Isle of Man Railway locomotives

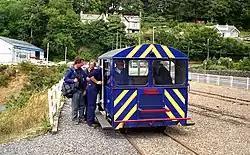
No.23 giving rides at Laxey as part of the "International Railway Festival" in 1995.

The diesel-electric locomotive No.21 was delivered in December 2013 as a replacement for No. 17 "Viking". Its duties were intended to include shunting, maintenance trains, TT commuter services and recovering other broken down trains. The locomotive has a cab at each end, weighs 42.5tons and has a maximum speed of .